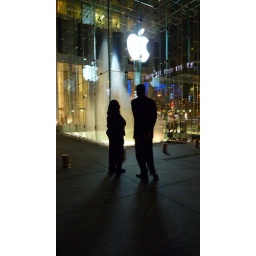
walking home from Yael Naims concert in Central park last night, a short stop at Apples fifth avenue store